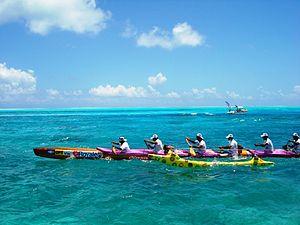
Vaʻa désigne un sport de course tahitien en pirogue aussi appelé pirogue polynésienne ou outrigger canoë. On distingue plusieurs types : les V1, V3, V6 et V12. Le va'a est actuellement pratiqué comme sport et des compétitions sont organisés en Polynésie Française.
Hawaiki nui va'a est une compétition internationale de pirogues polynésiennes appelées va'a. Elle se tient en octobre ou novembre, dans l'archipel des îles Sous-le-Vent, en Polynésie française. Cette compétition prend la forme de courses de pirogues en haute mer et en lagon, et se découpe en trois étapes successives, une par jour, reliant les îles de Huahine, Raiatea, Tahaa et Bora-Bora.